Shadow President

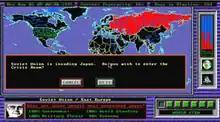
Failing to keep the governments of the world peaceful with each other may result in a "hot war"; the Soviet Union is invading Japan in this screenshot.

The game puts the player in the role of the President of the United States in a situation loosely based on the Cold War and the early 1990s. Using a timeline that starts during the end of the Ogaden War, players can prepare Kuwait to be invaded by Iraq during Operation Desert Shield. After dealing with the Iraqi adversaries, the player can opt to overthrow the military overlords and political cartels that are keeping the people of South America and Africa in relative poverty.